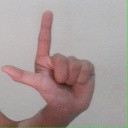
अक्षर: ल